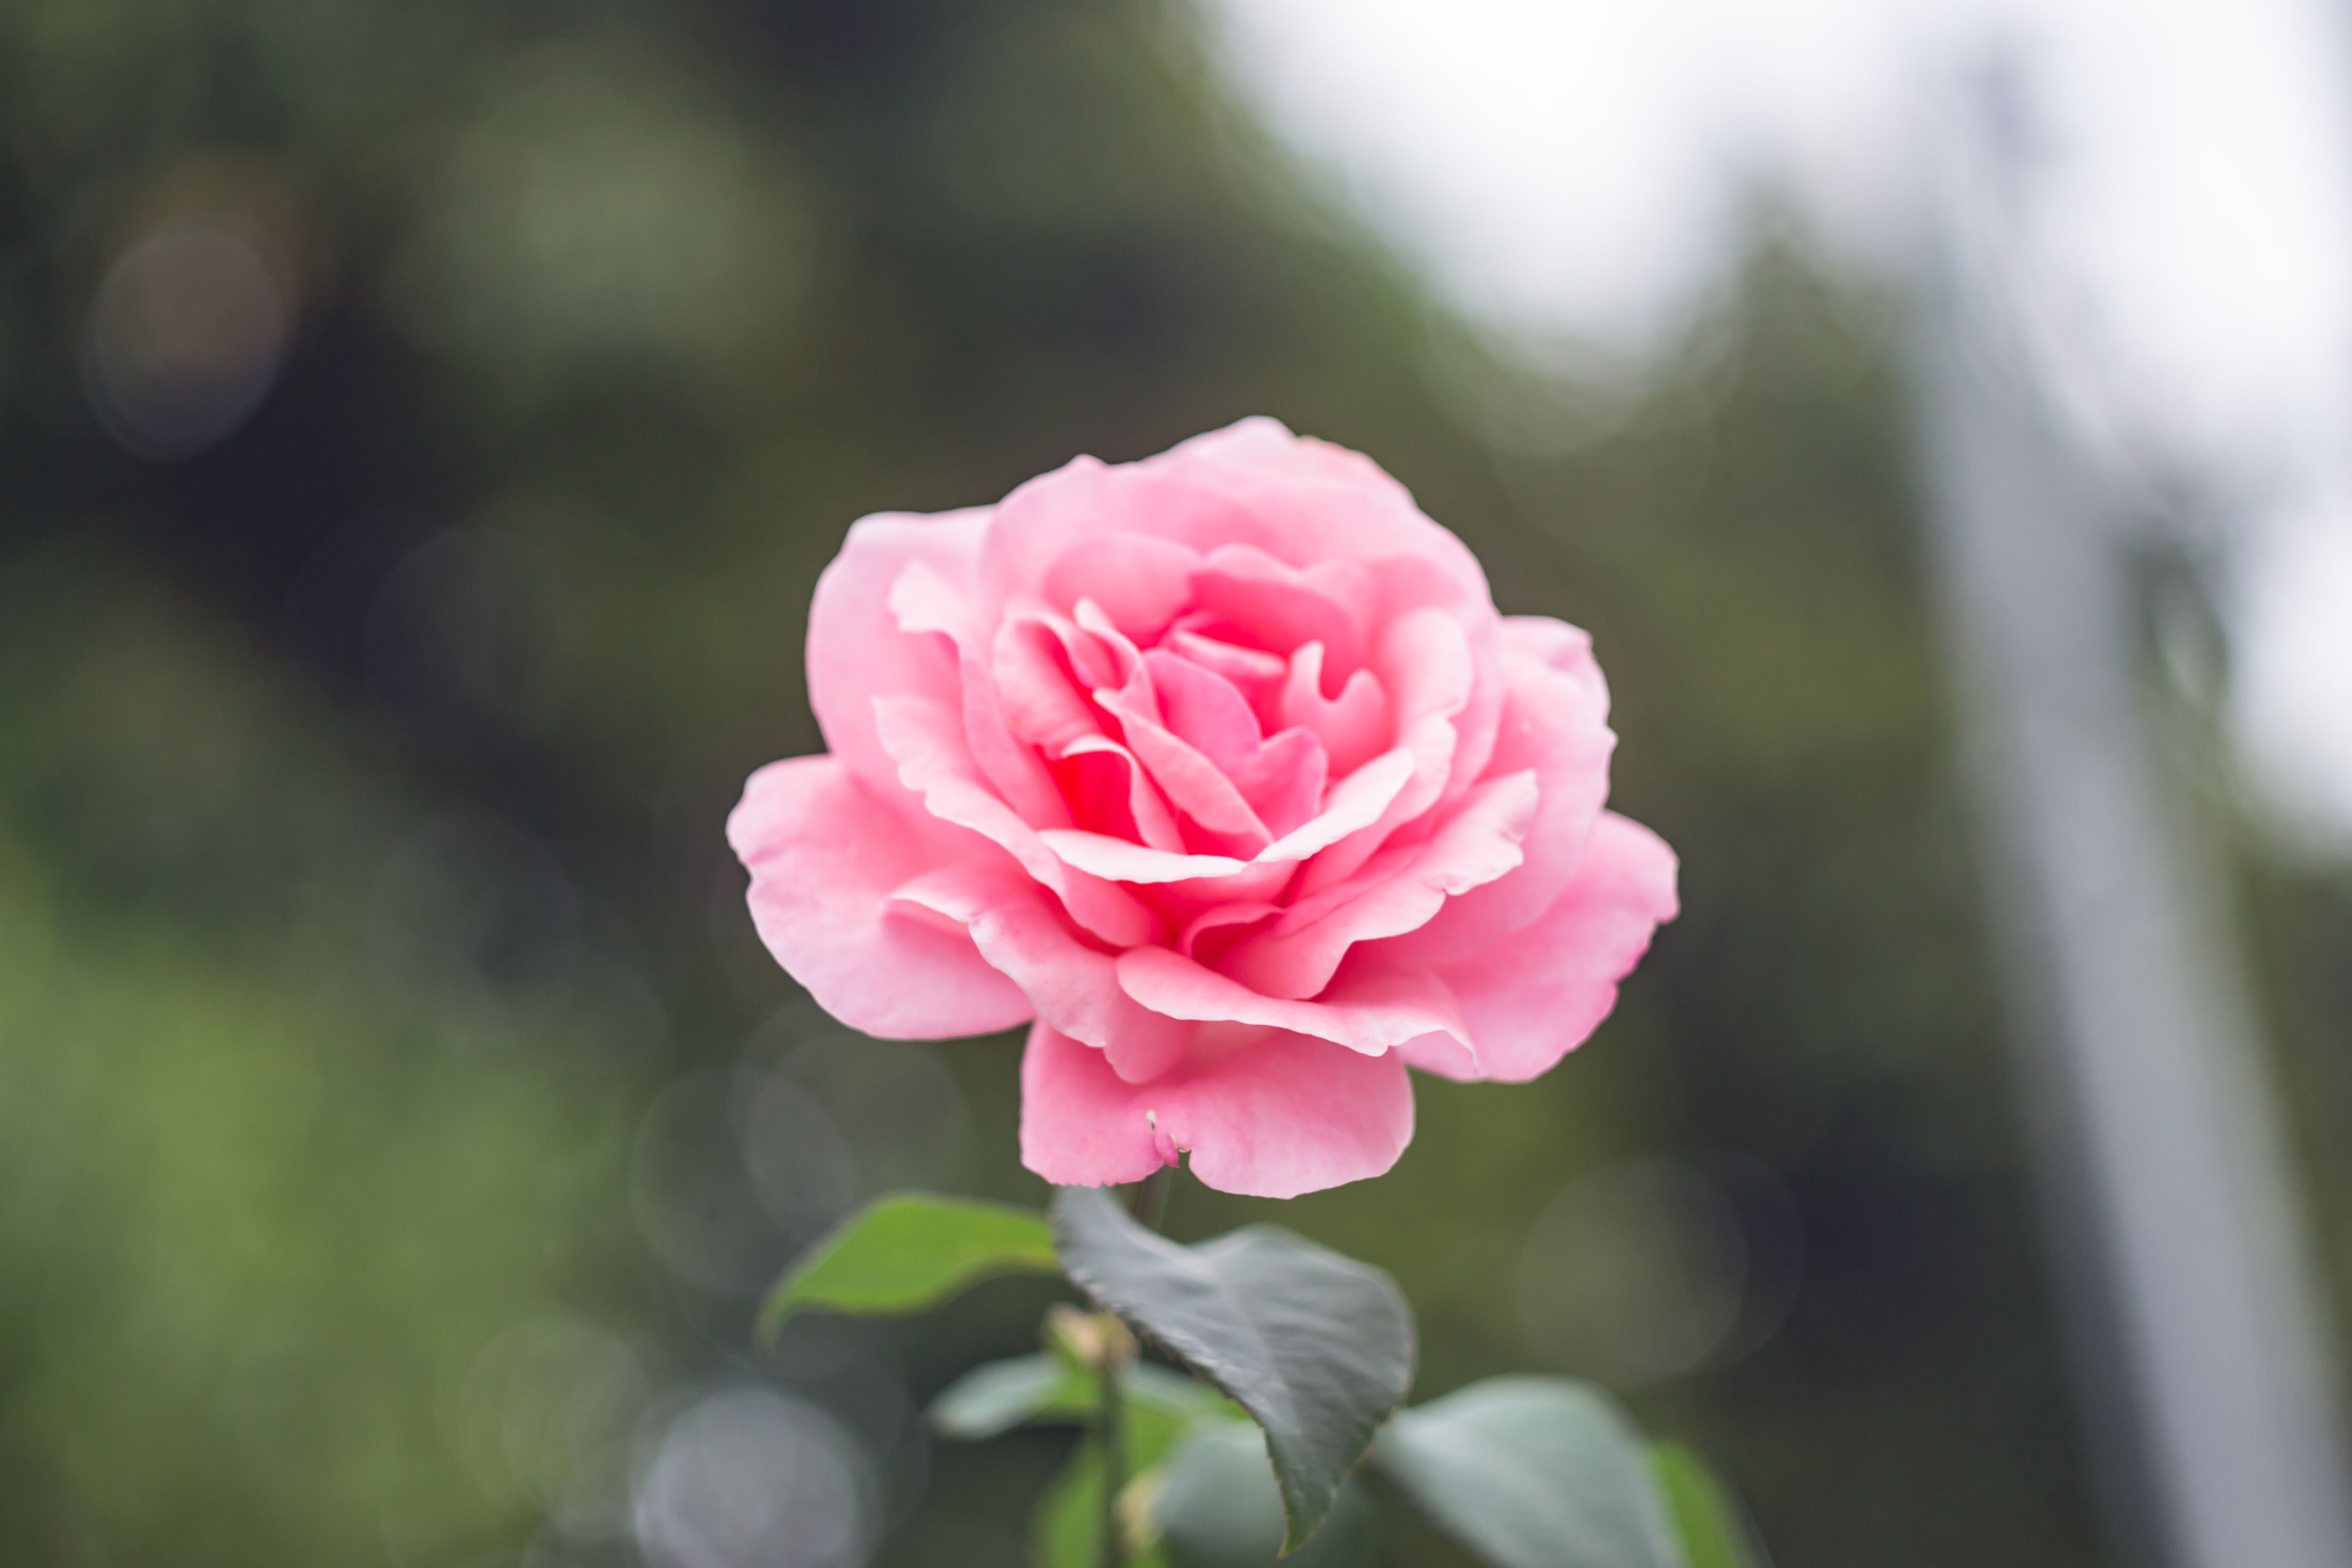
flower, flowering plant, Julia child rose, pink, petal, garden roses, rose, rosa centifolia, rose family, plant, floribunda, botany, japanese camellia, rose order, spring, camellia, close up, china rose, branch, plant stem, theaceae, peony, annual plant, camellia sasanqua, rosa wichuraiana, pink family